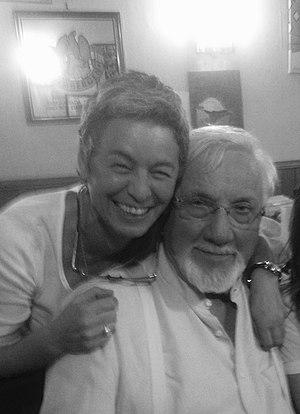
complicité entre artistes
Emmanuelle Amsellem, née à Cannes le 22 juin 1962, est une artiste-peintre non-figurative qui se distingue depuis 2007 par le choix d’un genre, le monochrome, avec un medium, la peinture à l’huile sur toile de lin, et une technique, le pointillisme au couteau à palette. Cette méthode, qui a été mise au point à partir de l’observation d’un tableau de Paul Signac, Notre-Dame de Paris, a été définie par le philosophe et éditeur Arthur Cohen comme un « néo-impressionnisme abstrait ».